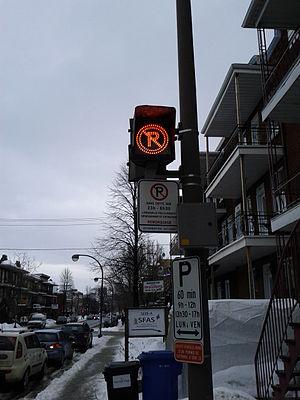
Des feux clignotants installés dans les rues indiquent les périodes d'interdiction de stationnement pour effectuer les opérations de déneigements dans certains arrondissements de la ville de Québec
Le déneigement est un travail consistant à déblayer la neige. Ce travail implique principalement d'enlever la neige sur et autour des habitations, des voies carrossables et des trottoirs. Le déneigement des routes se fait généralement en repoussant la neige le long de la bordure de la route, en l'emportant ensuite dans des camions et en effectuant finalement le salage des routes.